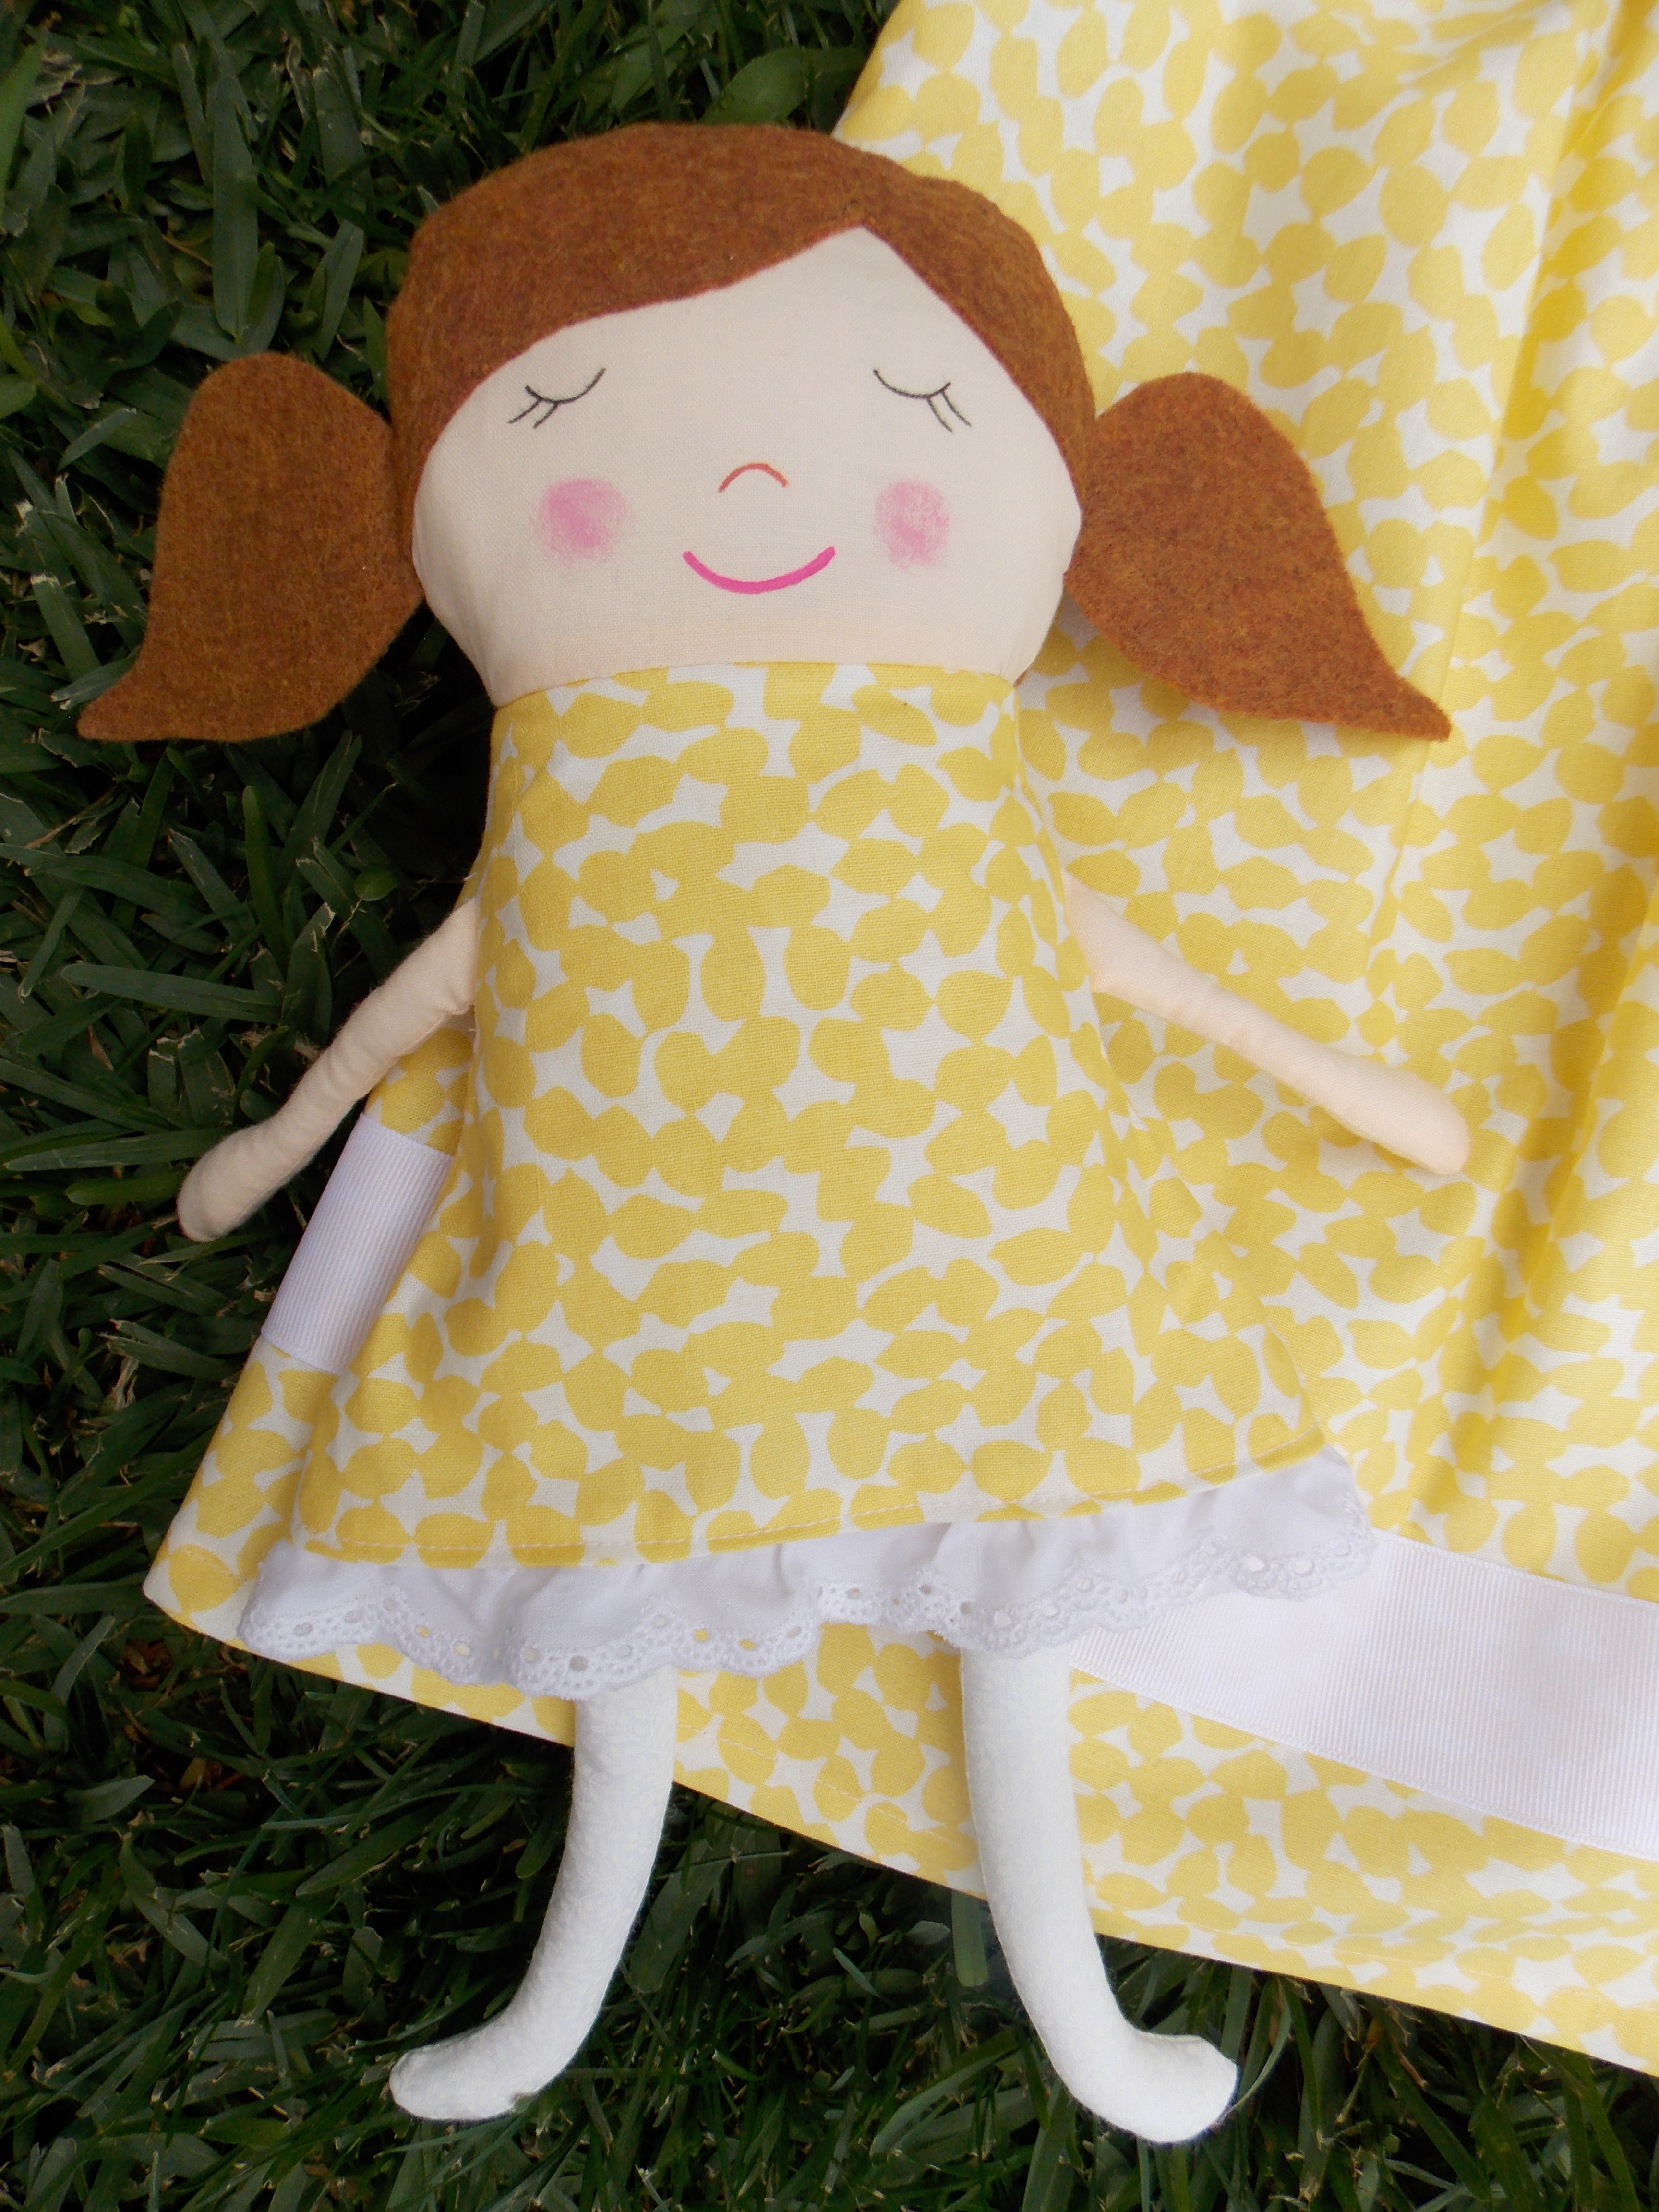
girl, cute, pattern, child, playing, yellow, toy, baby, childhood, material, baby doll, textile, doll, kids, art, dress, toddler, nursery, stuffed toy, rag doll